Shenyang

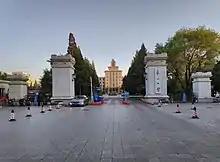
Northeastern University (China) in Heping District, Shenyang

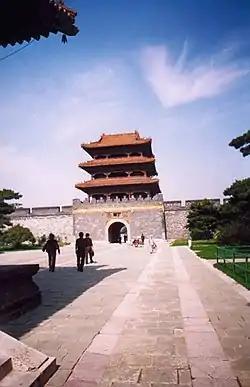
World Heritage Site: Zhao Mausoleum (Beiling park)

The Heping District is located in the downtown of Shenyang, bordered Shenhe District. It is currently the most developed district in Shenyang. It has an area of and a population of 645,399 (2014). Heping District has all manner of commercial businesses that are brightly neon-lit at night, centered around Taiyuan Street, one of the most famous shopping district in the Northeast. The Project 985 university, Northeastern University, is also located in Heping District.